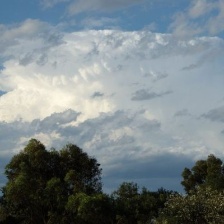
Cloud type: Cumulonimbus